SWR2 Archivradio

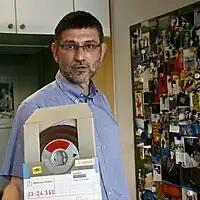
SWR-archivist Georg Polster, key person in the early days of Archivradio (2007)

Archivradio was initiated by the German public radio journalist Maximilian Schönherr and his colleague at SWR Detlef Clas in summer 2007. Schönherr's first test streams with unedited interviews from his own archive took place in 2003. The German Broadcasting Archive DRA, a non-profit foundation supported by the ARD with the largest treasures of historic original sounds in Germany, officially supports Archivradio. In 2010 the channel passed the "Drei-Stufen-Test" (three steps test), crucial for continuously staying on air. The three steps test is the certificate that Archivradio is of public and educational value and works within uncommercial limits. The funding comes from SWR2, the educational and culture FM channel of SWR. The main target audiences are historians, academics, teachers and students with historic interest.